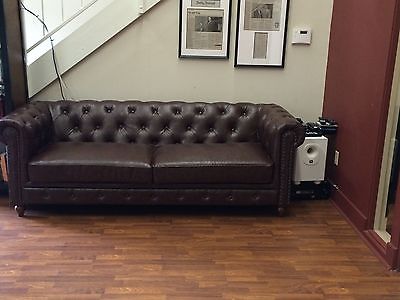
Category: sofa